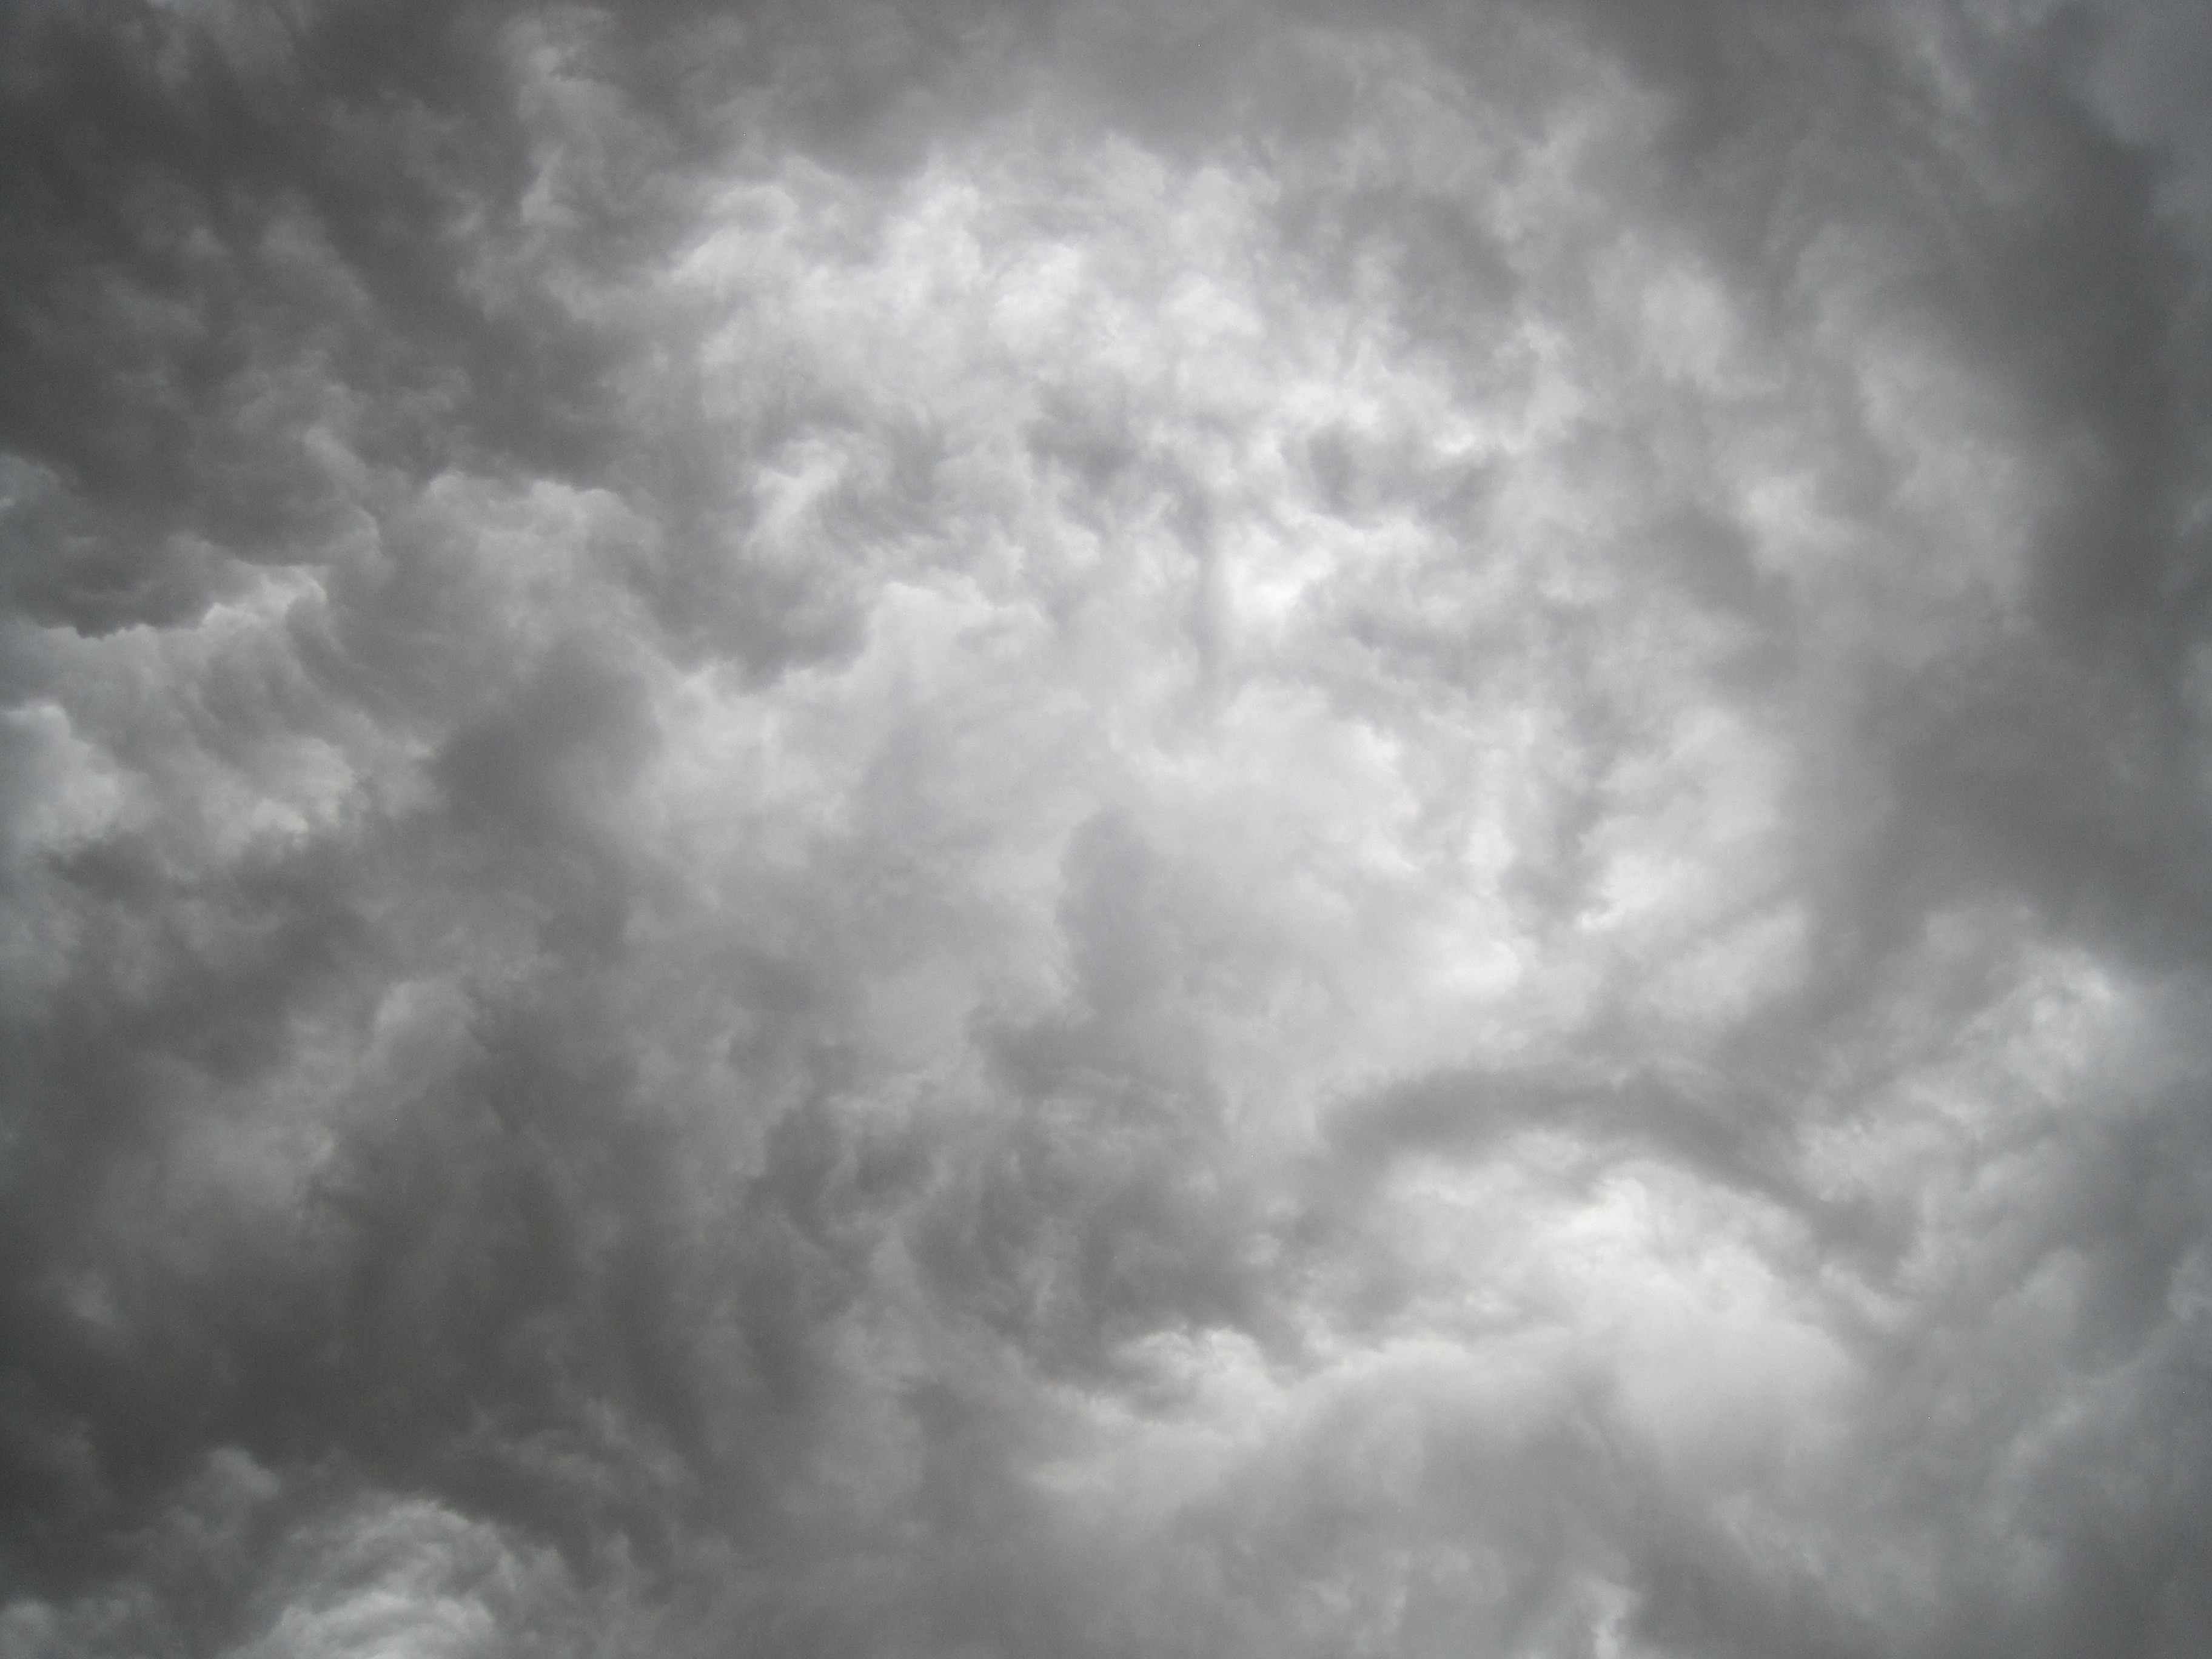
cloud, black and white, sky, atmosphere, dark, daytime, weather, storm, cumulus, monochrome, heavy, active, ominous, violent, meteorological phenomenon, monochrome photography, light patches